George Vivian (artist)

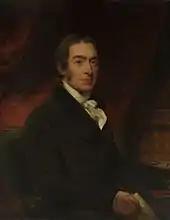
John Vivian

James Duffield Harding was a friend of Vivian and is considered to have influenced the latter's style.